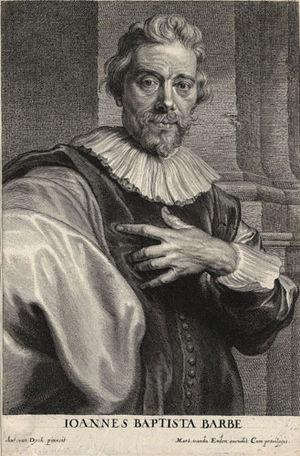
Portrait de Jean-Baptiste Barbé. Estampe tirée de Icones principum virorum doctorum, pictorum, chalcographorum, statuariorum nec non amatorum pictoriæ artis numero centum édité par Antoine van Dyck et publié par Gillis Hendricx à Anvers en 1645."
Schelte Adams Bolswert, Schelte à Bolswert ou Scheltius à Bolswert est un graveur néerlandais, notable pour ses œuvres d'après Rubens et Van Dyck.
Jean-Baptiste Barbé, Jan-Baptist Barbé ou Jan-Baptista Barbé, est un graveur, illustrateur, dessinateur et éditeur flamand né à Anvers en 1578. Élève de Philippe Galle, il devient maître de la guilde Saint-Luc d'Anvers en 1610. Il se rendit en Italie où il rencontra Pierre Paul Rubens. Il est mort à Anvers en 1649.